Ford Falcon (Australia)

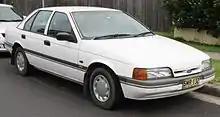
EB II Falcon GLi sedan

Visually, the 1991 EB Falcon remained nearly identical to its predecessor with subtle front and rear styling changes to the location of the Ford badge and the rear taillight applique, respectively. This series saw the reintroduction, by Ford Australia, of a V8 engine option (on sedans only) for the first time since 1982. Moreover, this series also saw the reintroduction of a Falcon GT model, with the refined "25th Anniversary" model limited to 265 units. Both this limited edition, and the first XR6 and XR8 sports models (that have continued with all subsequent Falcons and were originally marketed as S-XR6 and S-XR8) first appeared with the EB Series, through the then newly established Tickford Vehicle Engineering (TVE) joint-venture.